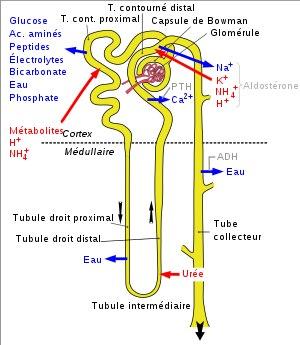
L’insuffisance rénale chronique du chat – préférentiellement appelée maintenant maladie rénale chronique – est une maladie irréversible, qui se traduit par une perte progressive des fonctions des reins. Elle est une des causes principales de décès des chats domestiques âgés.